Portuguese-suited playing cards

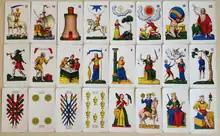

The Tarocco Siciliano is the only surviving Portuguese-suited deck in Europe. It is a 64-card tarot deck used in Barcellona Pozzo di Gotto, Tortorici, and Mineo. Until the mid-20th century, it was also used in Calatafimi-Segesta until players switched over to the Tarocco Piemontese. In this pattern, kings are still seated. It is a stripped deck that removed all pip cards under five except in the suit of coins which retained the ace and the four. The ace of coins lacks the dragon but it is a card that was removed and then reintroduced for the purpose of displaying the stamp duty. Originally, it had 78 cards but the popularity of three-handed games led to the shortening of the deck. All the pip cards have indices center top and bottom but the trumps have them only on the right corner.